Squid Game (soundtrack)

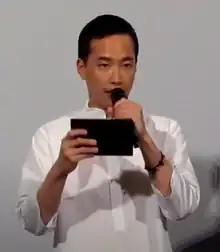
Jung Jae-il composed the score for the series.

Squid Game (Original Soundtrack to the Netflix Series) is the soundtrack to the Korean survival drama television series of the same name. The score for the series is composed by Jung Jae-il in his maiden television debut. While Jae-il composed most of the cues, he later collaborated with Park Min-ju and Kim Sung-soo (under the stage name "23") for additional music. The album for the score of the first season was released on September 17, 2021 by Genie Music and Stone Music Entertainment.